2008 Irish pork crisis

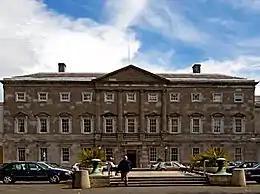
A lunchtime protest by dislocated workers was to take place on 11 December outside Leinster House (above).

Dioxins and polychlorinated biphenyls (PCBs) are two groups of predominately man-made toxic chemicals which, when consumed, affect both the immune and reproductive systems and are classified as probably carcinogenic by the World Health Organization and in the United States by the National Cancer Institute and the Agency for Toxic Substances and Disease Registry. The toxicity of dioxins and dioxin like PCBs is mediated by their ability to bind strongly to the aryl hydrocarbon cell receptor that is present in most animals.